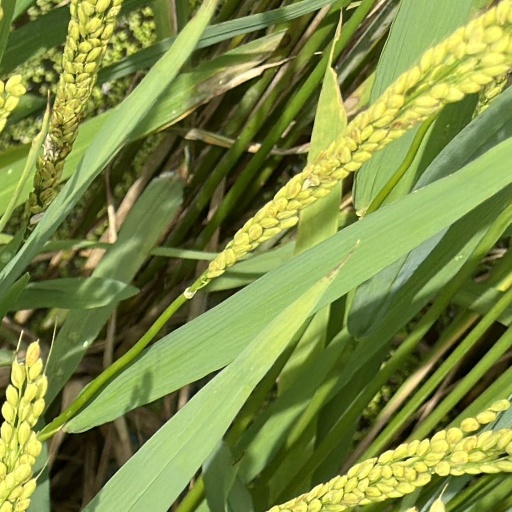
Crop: rice